Welded sculpture

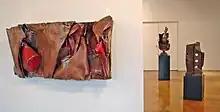
Sculptures by North Edmonton Sculpture Workshop artists Andrew French, Ryan McCourt, and Robert Willms.

Welded sculpture (related to visual art and works of art) is an art form in which sculpture is made using welding techniques.